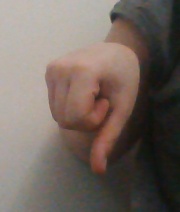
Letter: waw